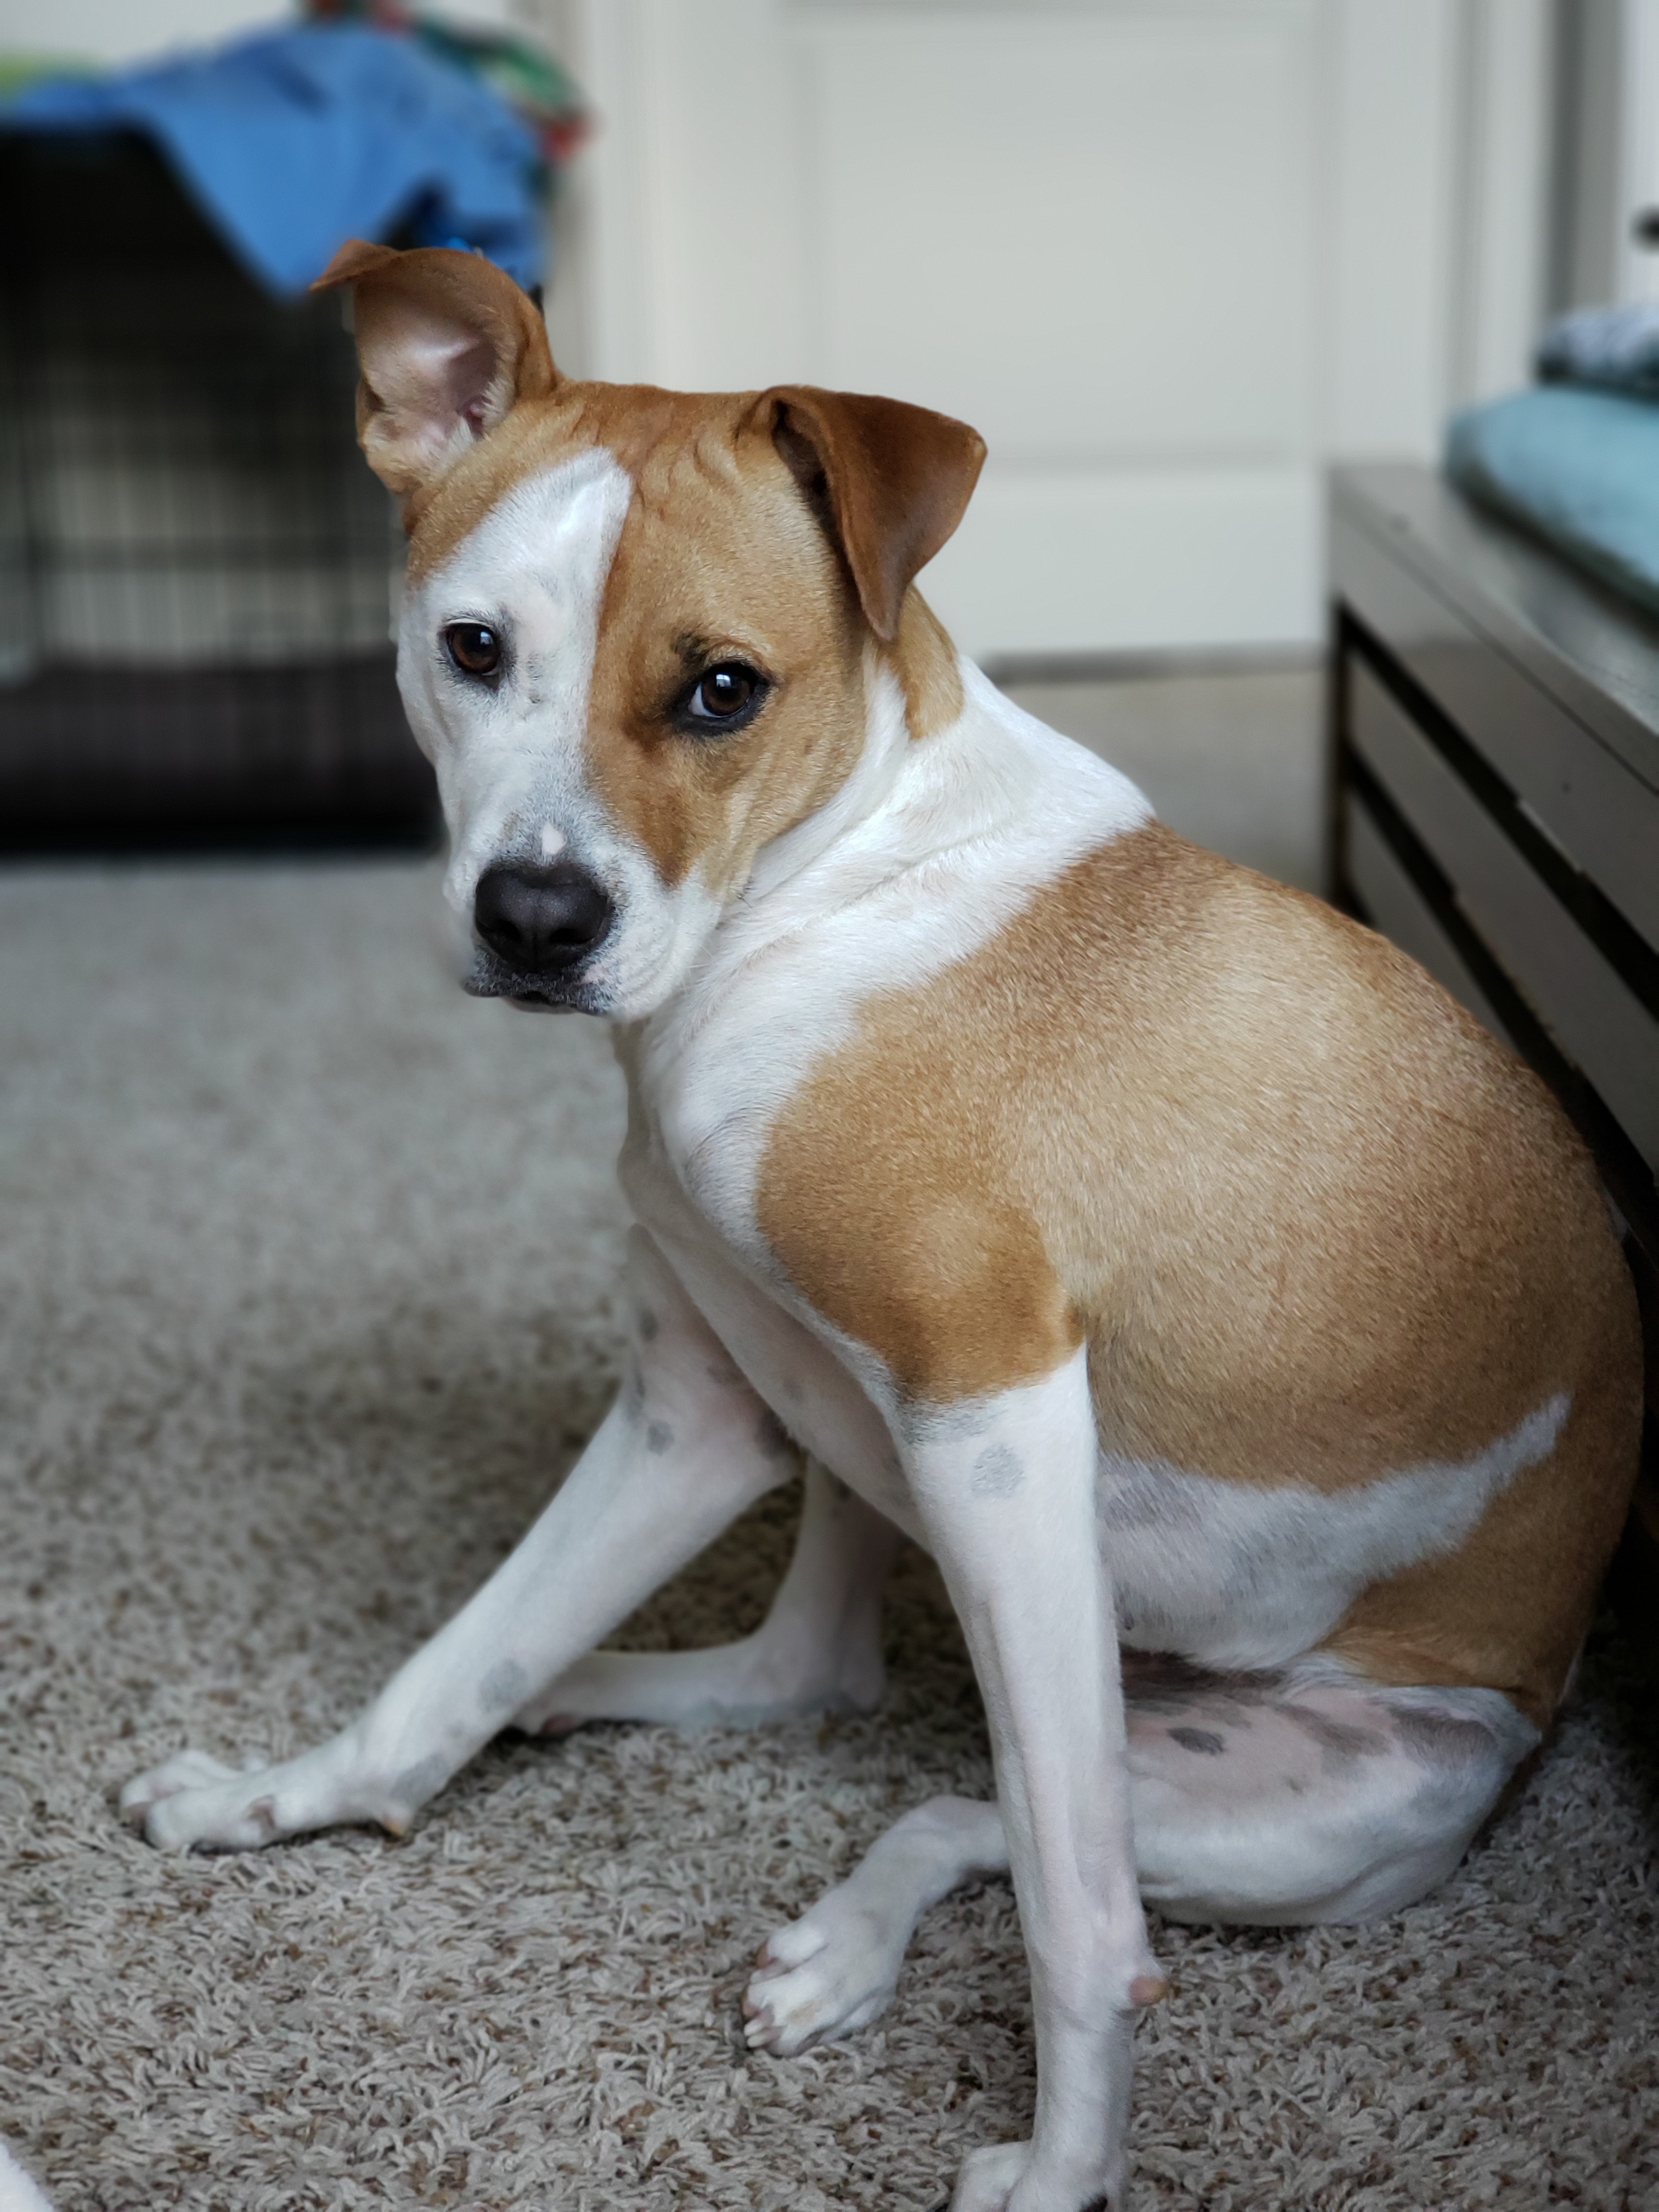
dog, mammal, vertebrate, dog breed, canidae, carnivore, companion dog, plummer terrier, fawn, snout, feist, miniature fox terrier, sporting group, russell terrier, rare breed dog, Irishjacks, ancient dog breeds, Potcake dog, tenterfield terrier, jack russell terrier, puppy, danish swedish farmdog